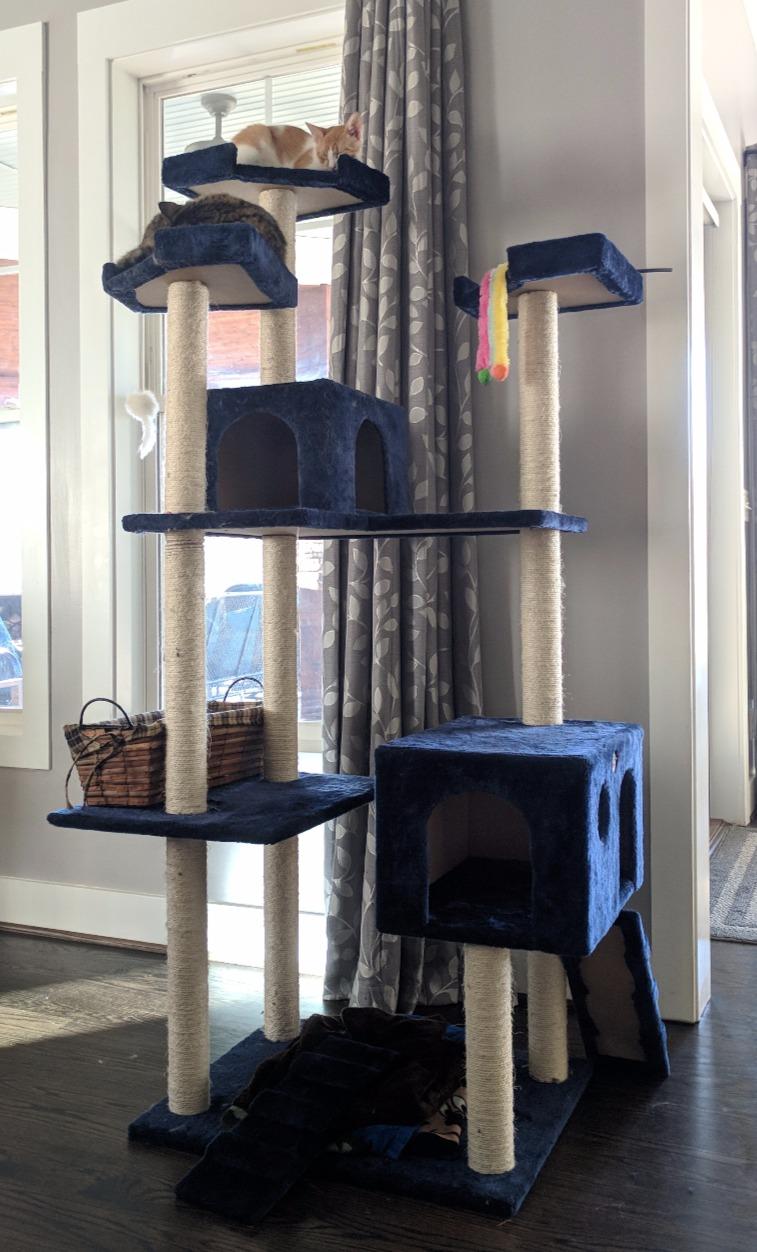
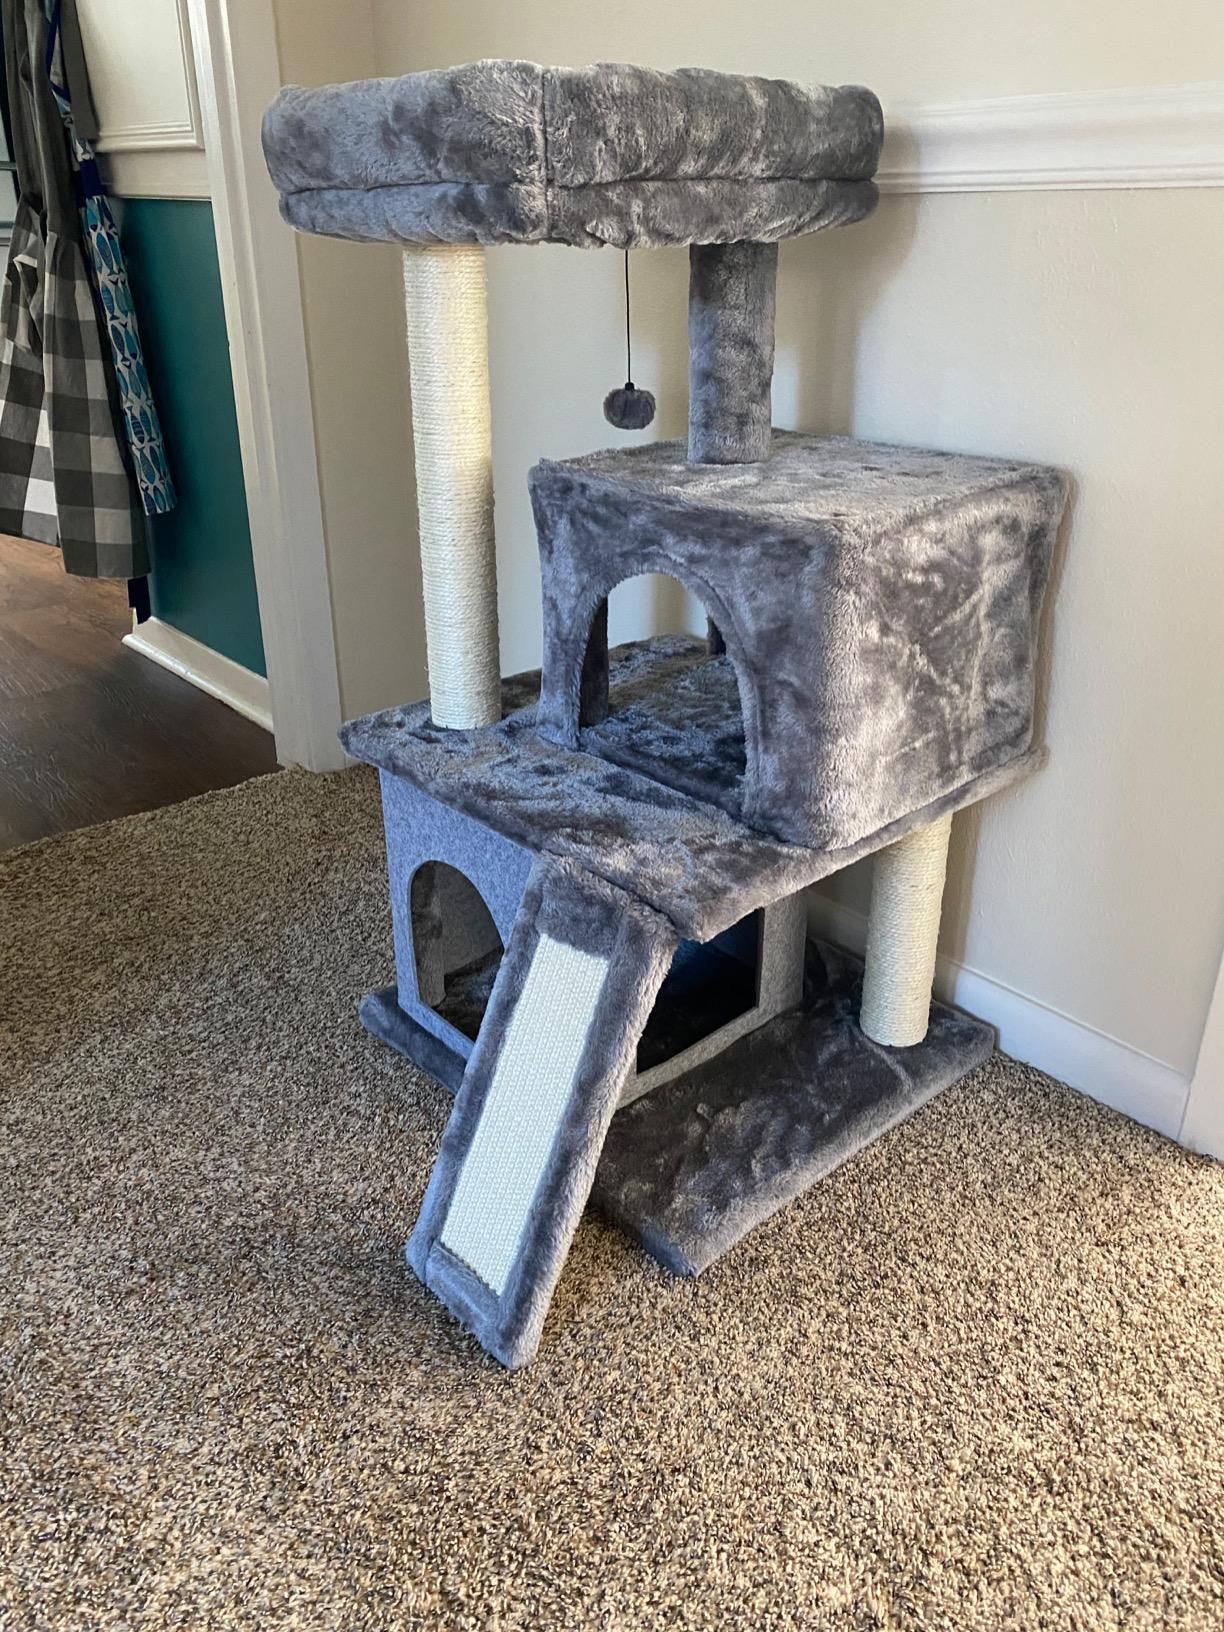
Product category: items_cat tree
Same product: no